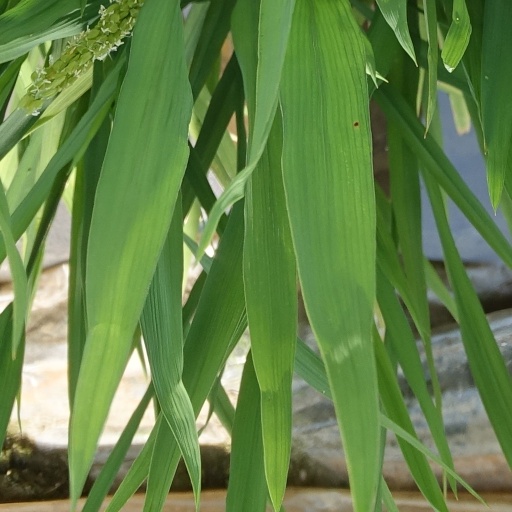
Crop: rice